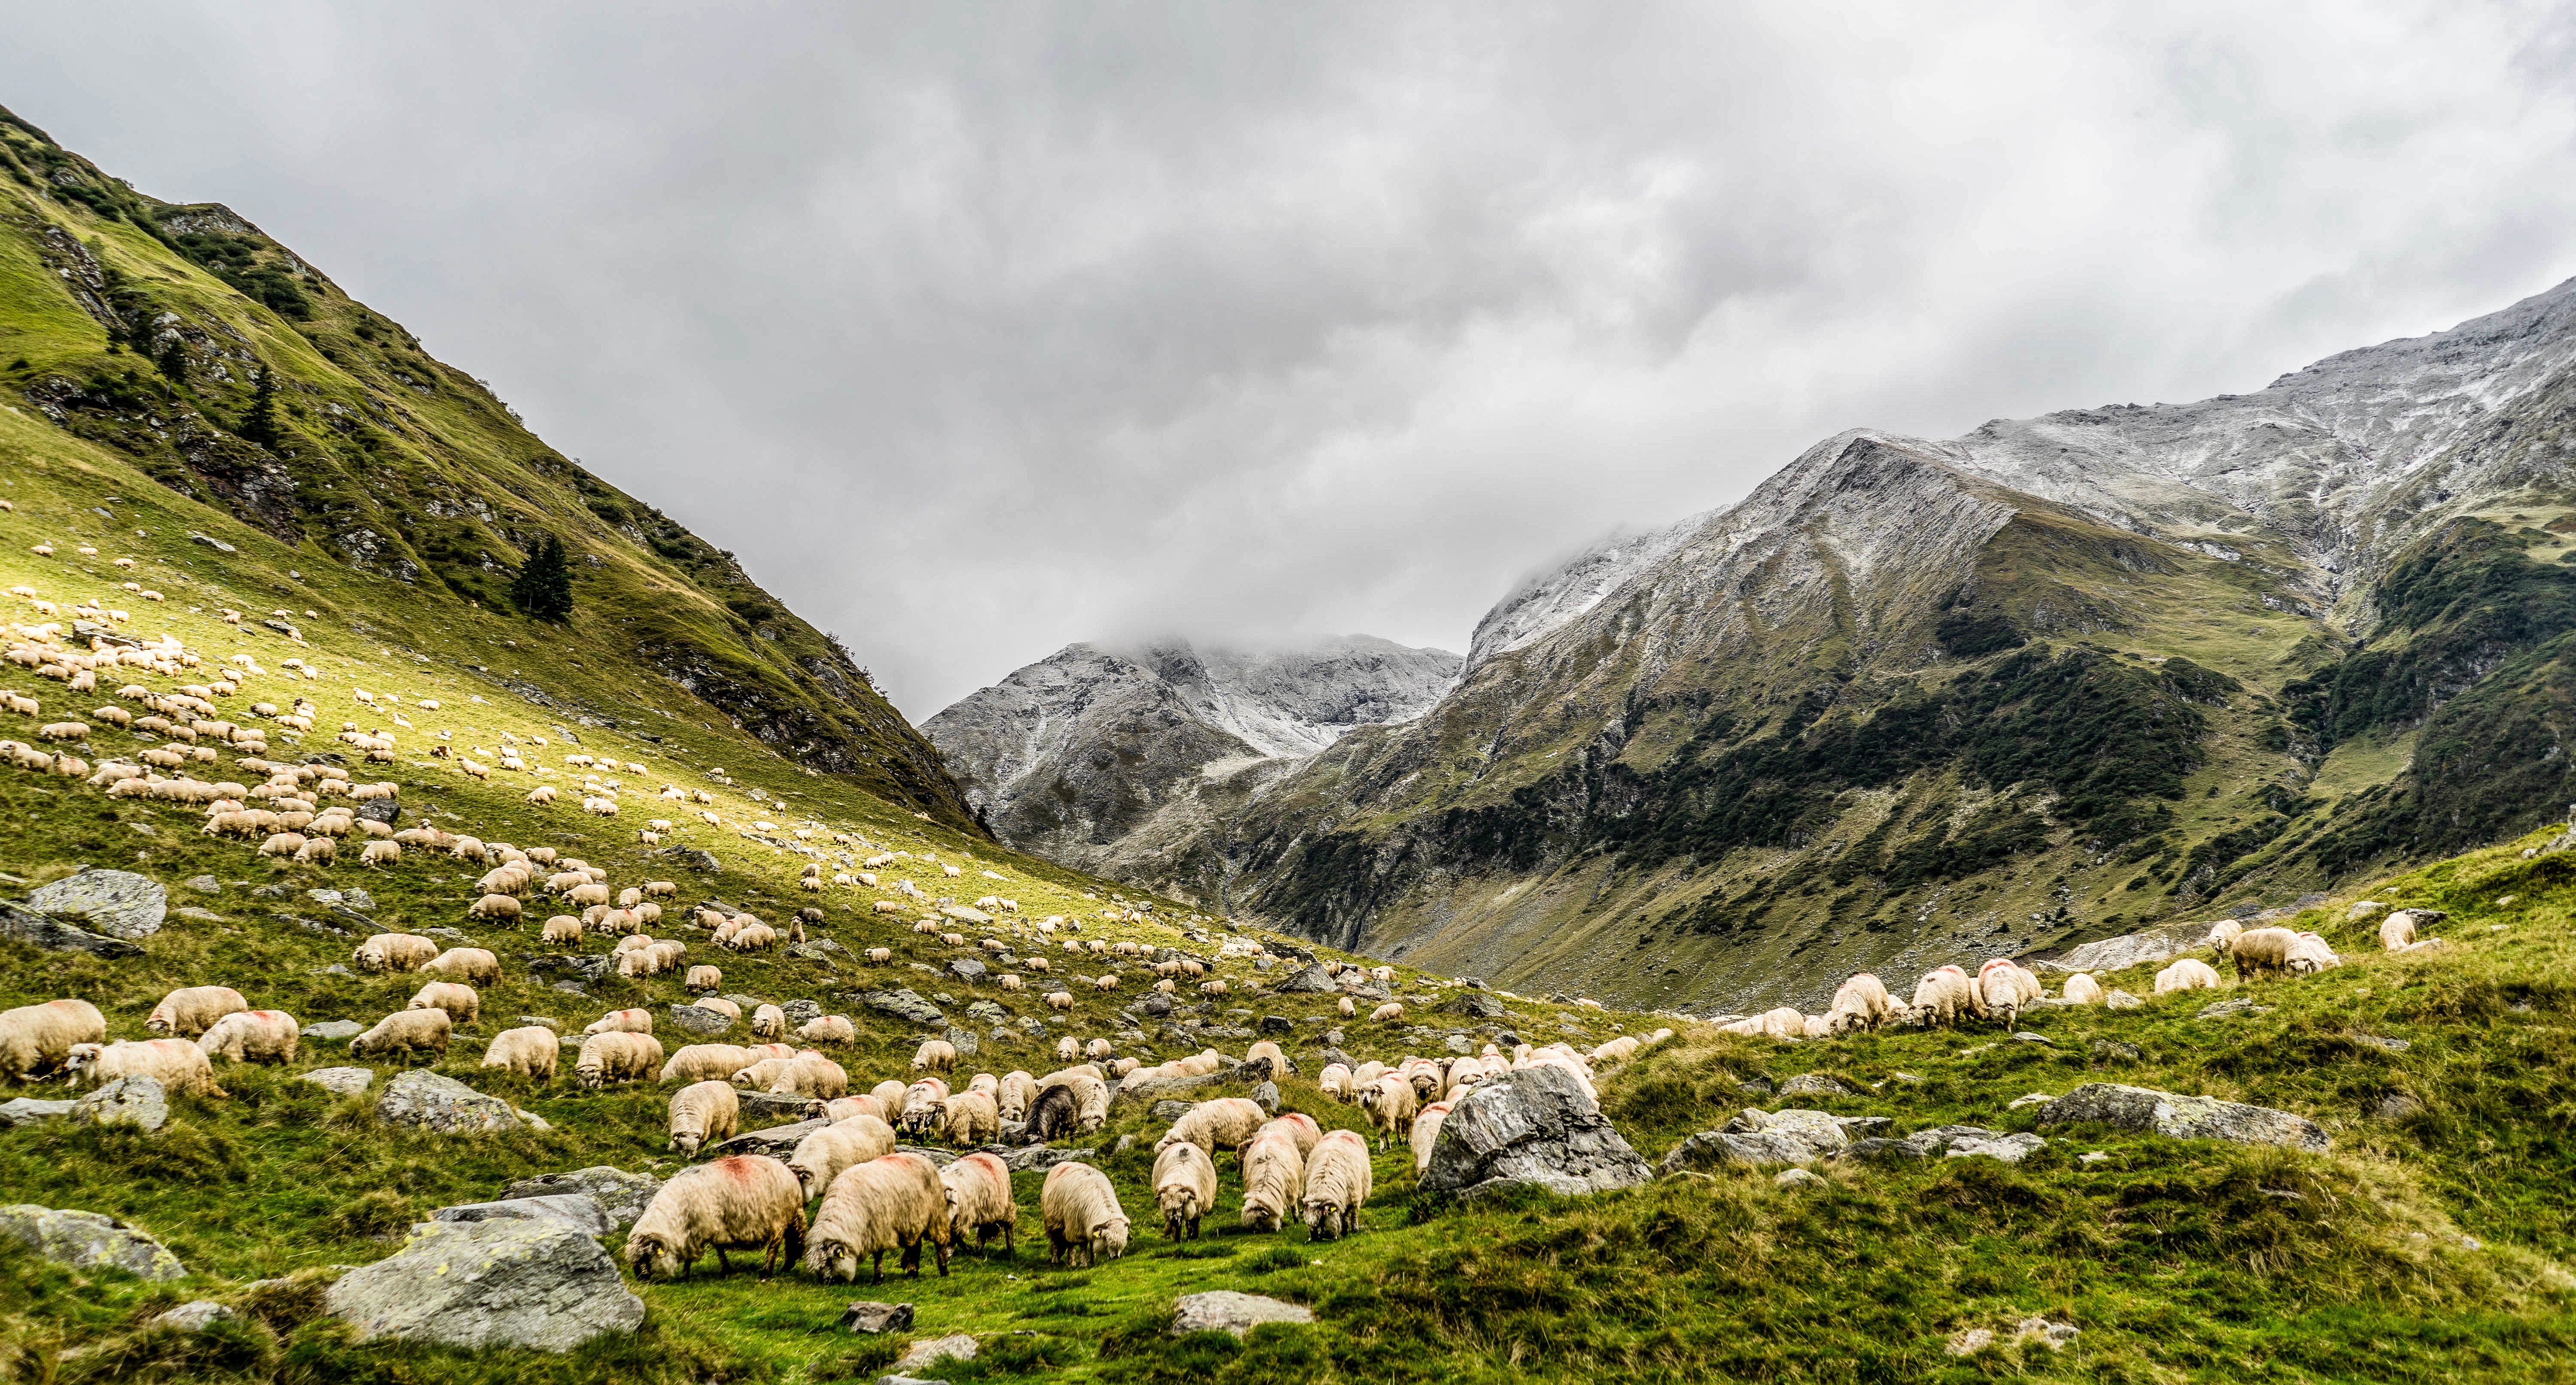
landscape, nature, grass, rock, wilderness, walking, mountain, meadow, hill, lake, valley, mountain range, grazing, fjord, highland, ridge, alps, plateau, fell, landform, mountain pass, geographical feature, mountainous landforms